Ali Bongo

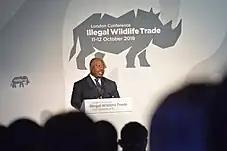
Ali Bongo Ondimba speaking at the Illegal Wildlife Trade Conference in London, October 2018

A few days after the election on 30 August 2009, it was announced that he had won the election with 42% of the vote, and that result was promptly confirmed by the Constitutional Court. The opposition rejected the official results, and riots broke out in Gabon's second largest city, Port-Gentil. In response to allegations of fraud, the Constitutional Court conducted a recount before again declaring Bongo the winner with 41.79% of the vote on 12 October 2009; he was then sworn in as president on 16 October. Various African presidents were present for the ceremony. Bongo expressed a commitment to justice and the fight against corruption at the ceremony and said that fast action was needed to "give back confidence and promote the emergence of new hope". He also alluded to his father's governing philosophy of preserving stability through regional, tribal, and political balance in the allocation of power, while also stressing that "excellence, competence and work" were even more important than "geographical and political considerations". Later in the day, he announced the reappointment of Paul Biyoghe Mba as Prime Minister; he made the announcement personally "to underline the importance of this moment". According to Bongo, Biyoghe Mba had the necessary experience and managerial competence "to lead us through the next stage", and he said work would start "immediately".